Daegu subway fire

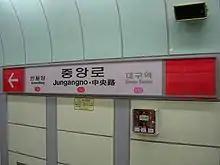
Remodeled Jungangno station 4 years later

The incident prompted outpourings of sympathy and anger from throughout South Korea and internationally.